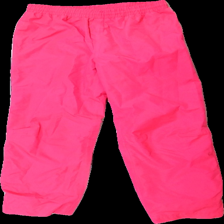
View: front
Type: Rain trousers
Category: Children
Brand: Everest
Colors: Pink
Material: 100% polyester
Cut: Regular
Size: 158
Season: All
Holes: Major
Damage: hål vid foten längst ner
Damage location: bottom right
Price range: <50
Recommended usage: Export
Description: rosa regnbyxor med hål/skav längst ner vid foten